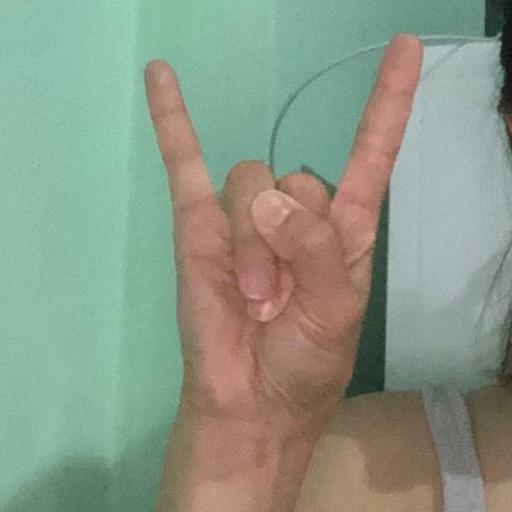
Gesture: rock